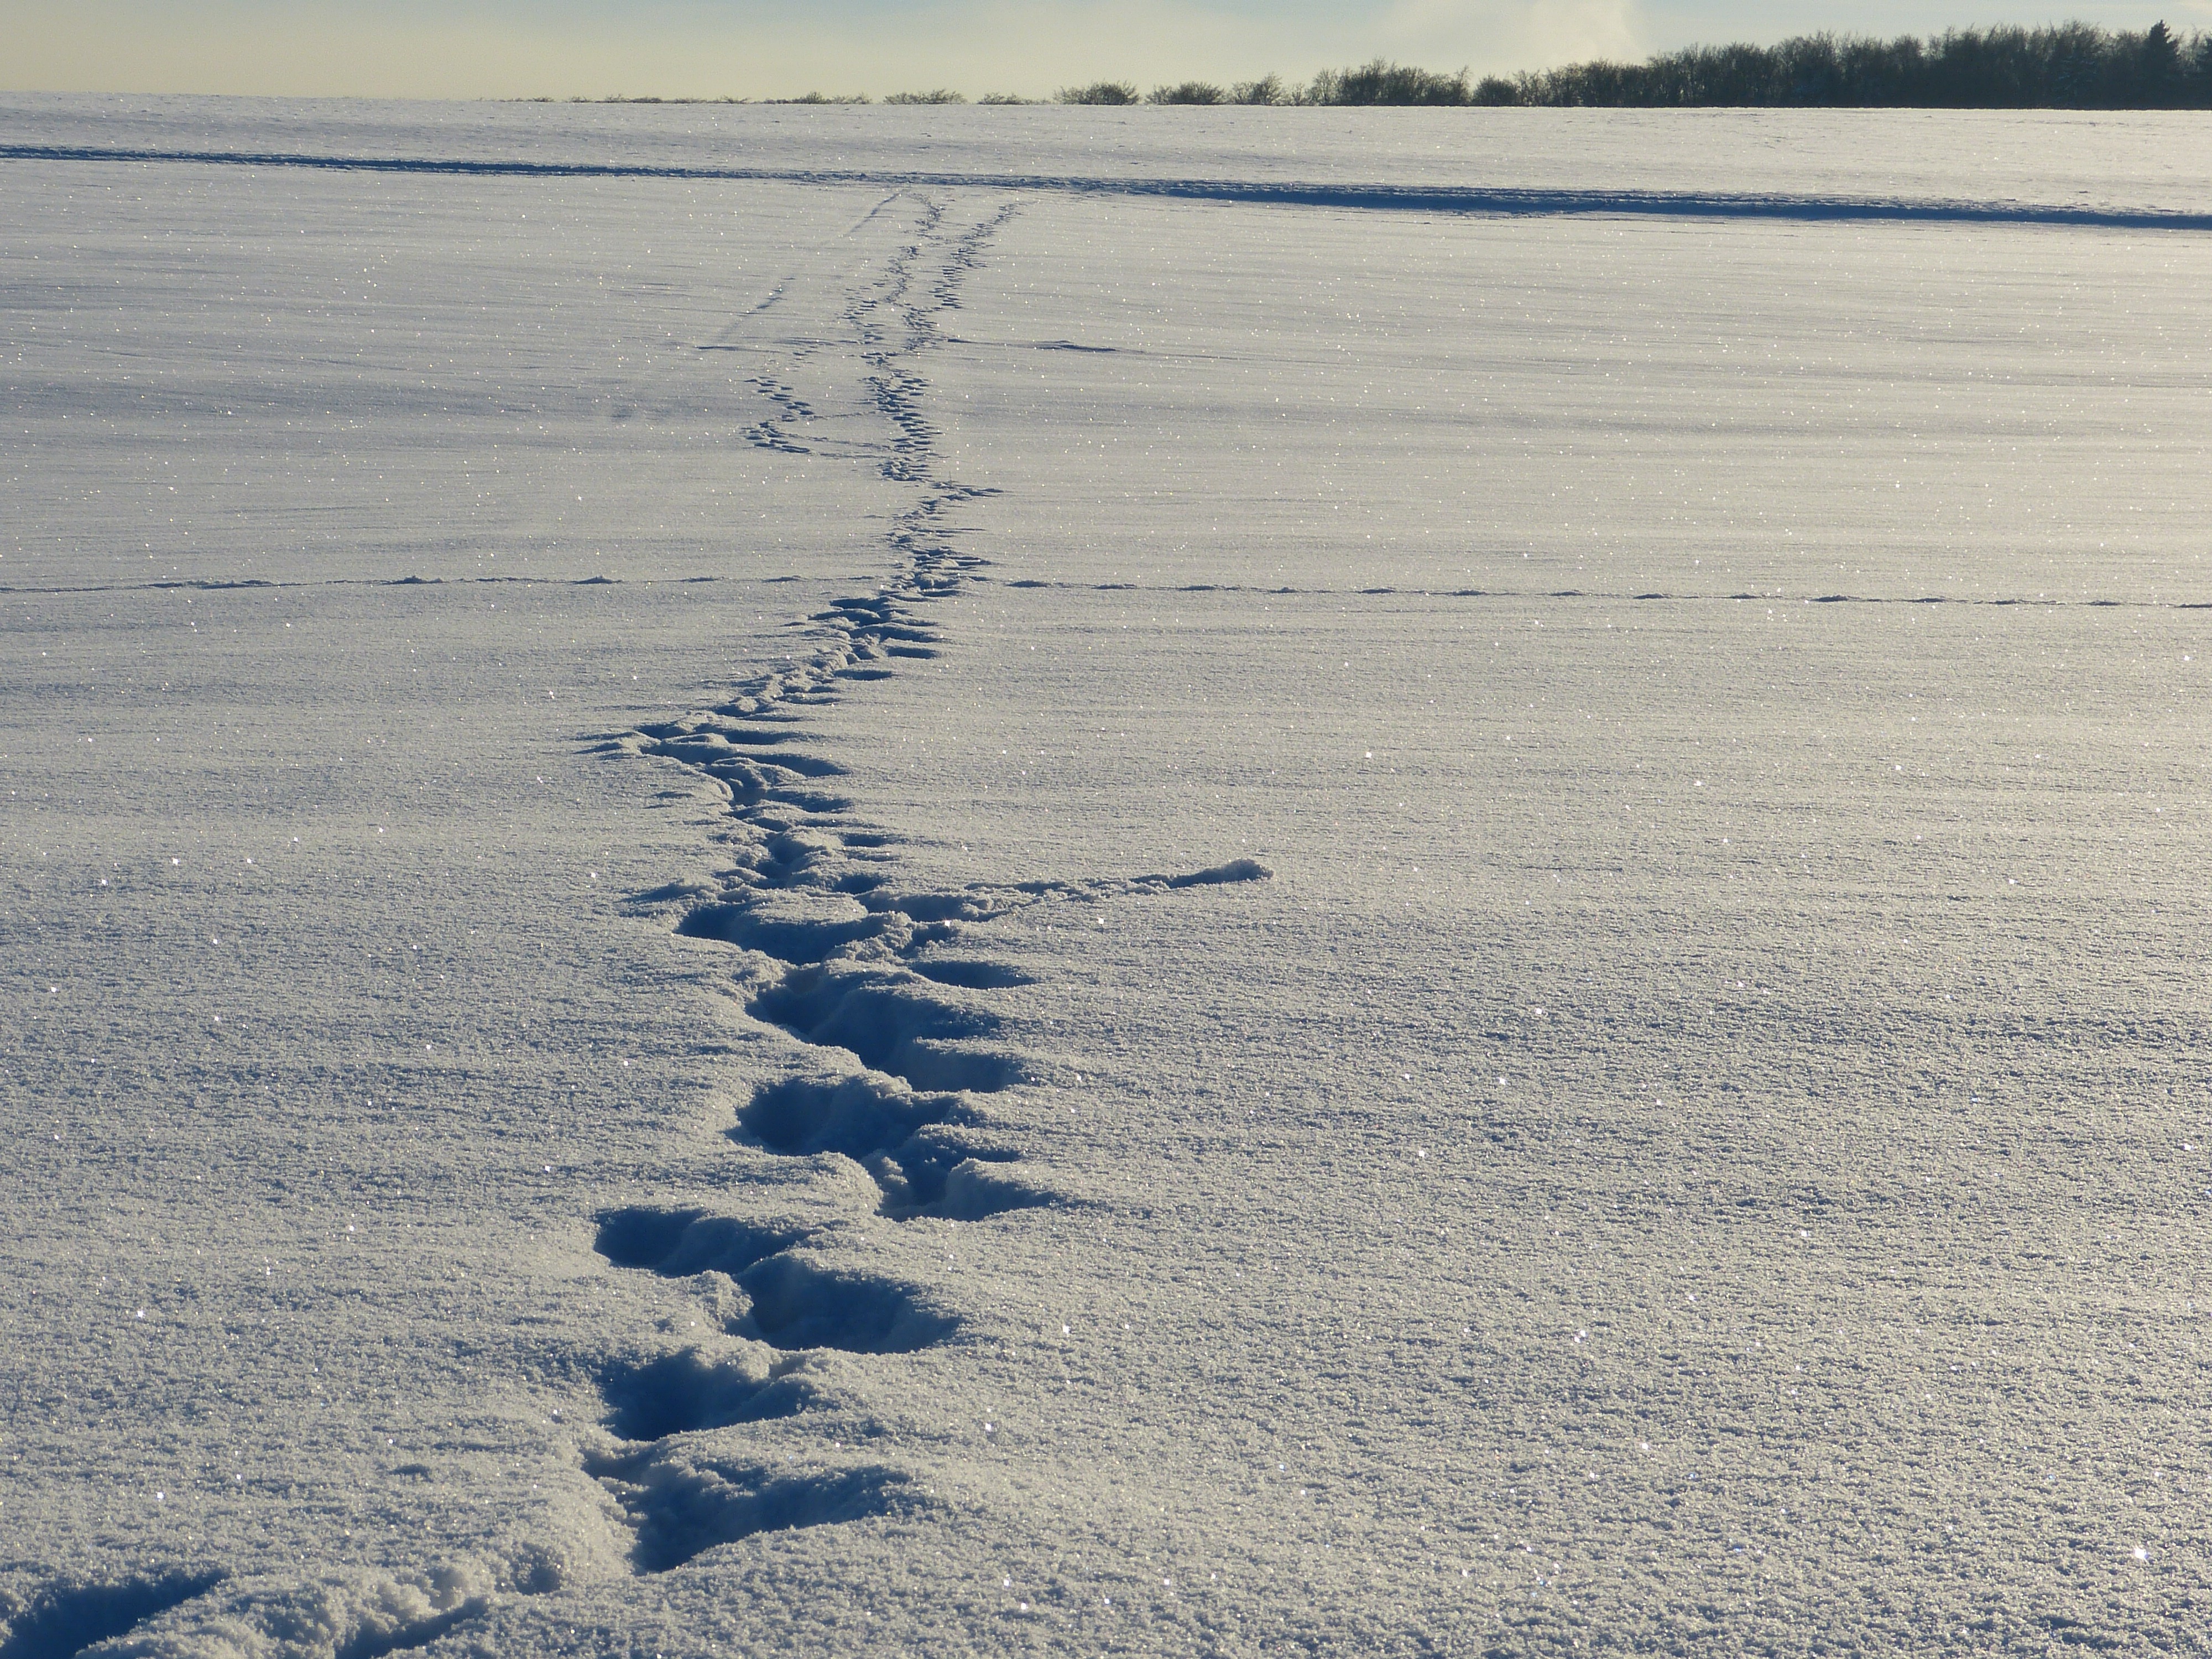
sea, sand, snow, winter, sky, shore, wave, frost, ice, reflection, weather, arctic, season, clouds, wetland, tundra, traces, freezing, arctic ocean, mudflat